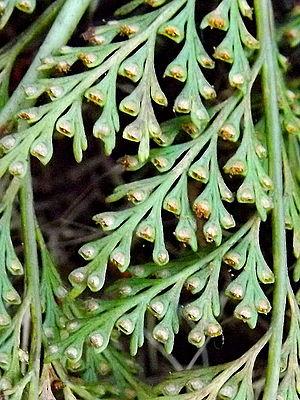
Les sores sont les « fructifications » des fougères et champignons. Ce sont des amas de sporanges ou de sporocystes, structures produisant des spores.